Lunar and Planetary Institute

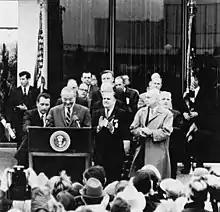
President Lyndon Johnson at Manned Spacecraft Center in 1968

"We will welcome here all who are interested in the sciences of space. We will strengthen the cooperation between NASA and our universities. And we will set new patterns of scientific cooperation which will have profound effects on man's knowledge of his universe."